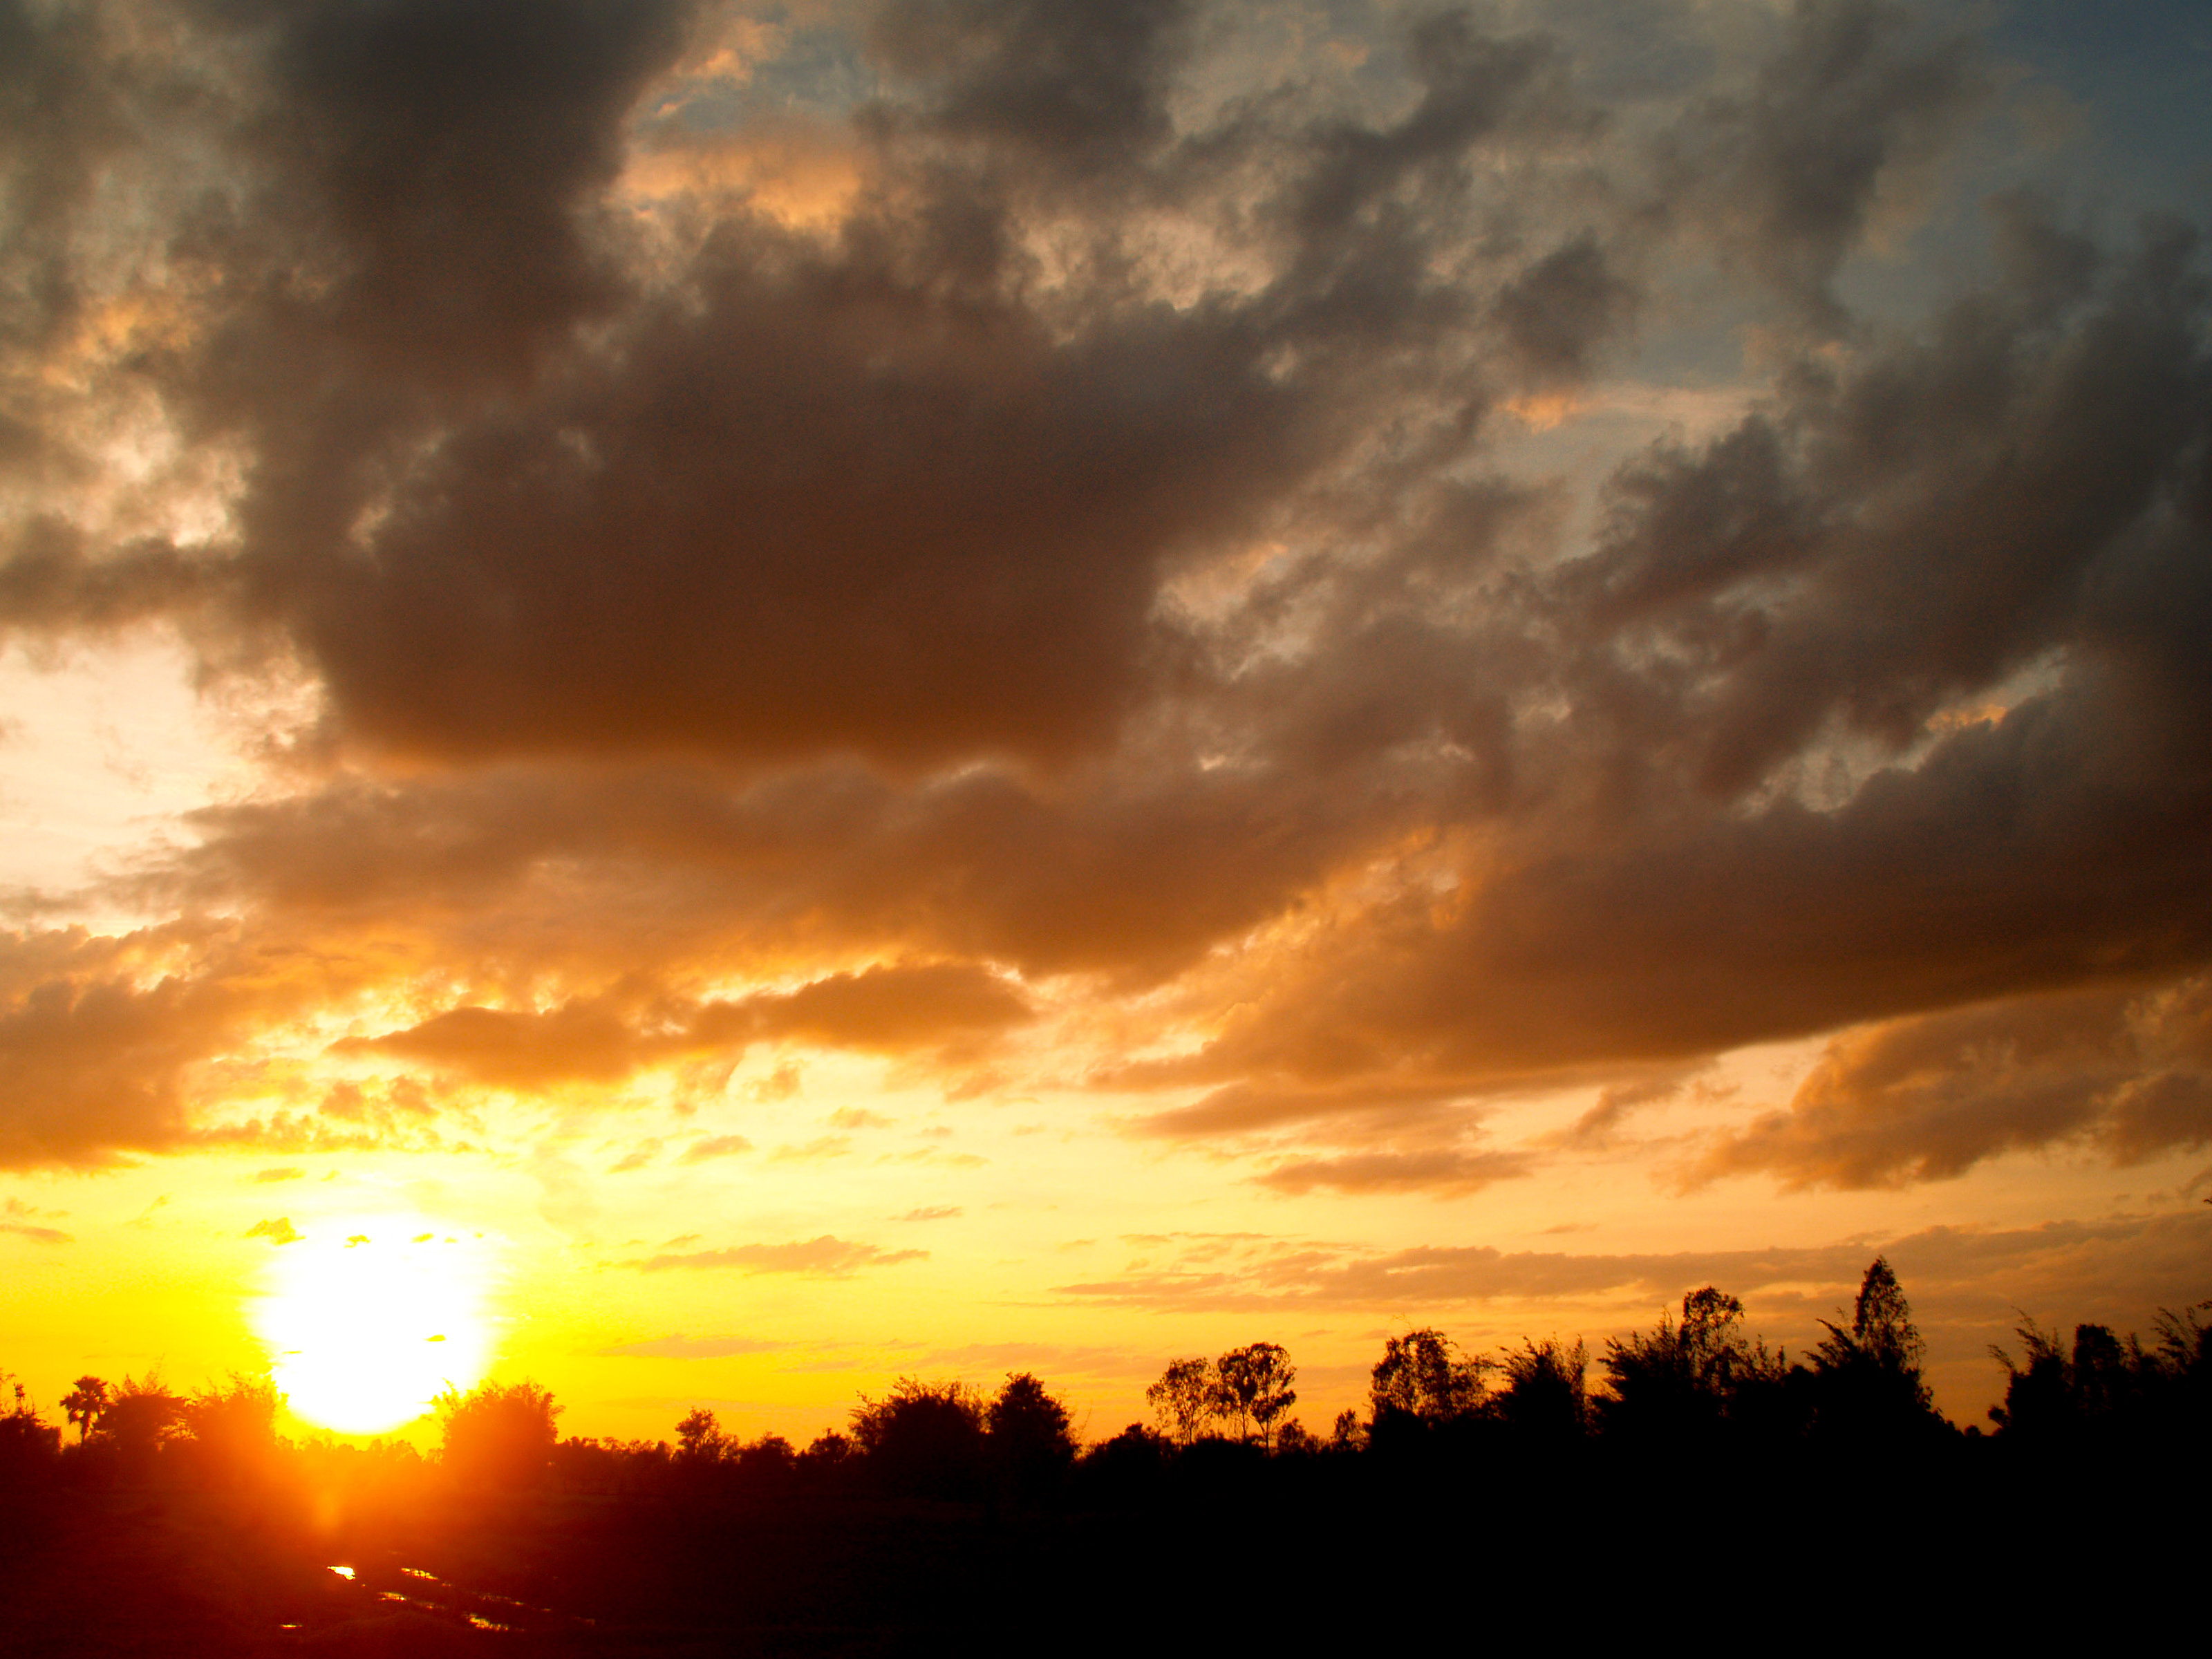
sunset, sunrise, nature, sky, sun, beautiful, orange, view, summer, landscape, background, blue, sunlight, cloud, color, beauty, dawn, dusk, morning, light, scene, twilight, scenic, outdoor, spring, horizon, yellow, travel, evening, sunshine, afterglow, red sky at morning, atmosphere, daytime, cumulus, meteorological phenomenon, calm, computer wallpaper, tree